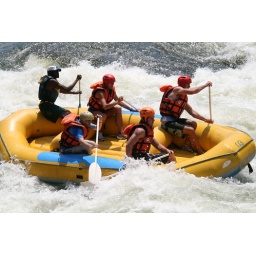
I'm at the back in the blue t-shirt and white helmet